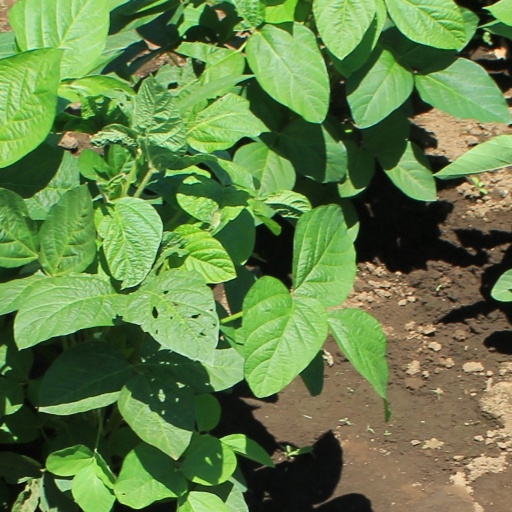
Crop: soybean